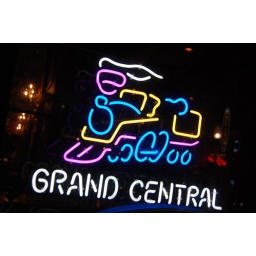
From the window of the Grand Central bar in downtown Mobile, Alabama.